Nantes, Quebec

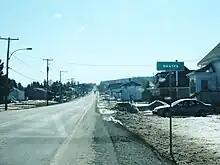
Entrance to Nantes

Nantes used to be called Spring Hill. In 1856, Scottish settlers established their camps. It was called Drum-A-Vack in Gaelic. French-Canadian families took over the camps in 1905. A train station and a postal office were added to the community in 1879 and in 1898, two sawmills, two telegraph offices, and two general stores were added as well.